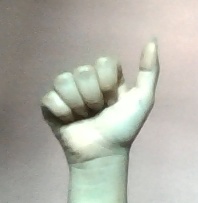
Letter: dhad